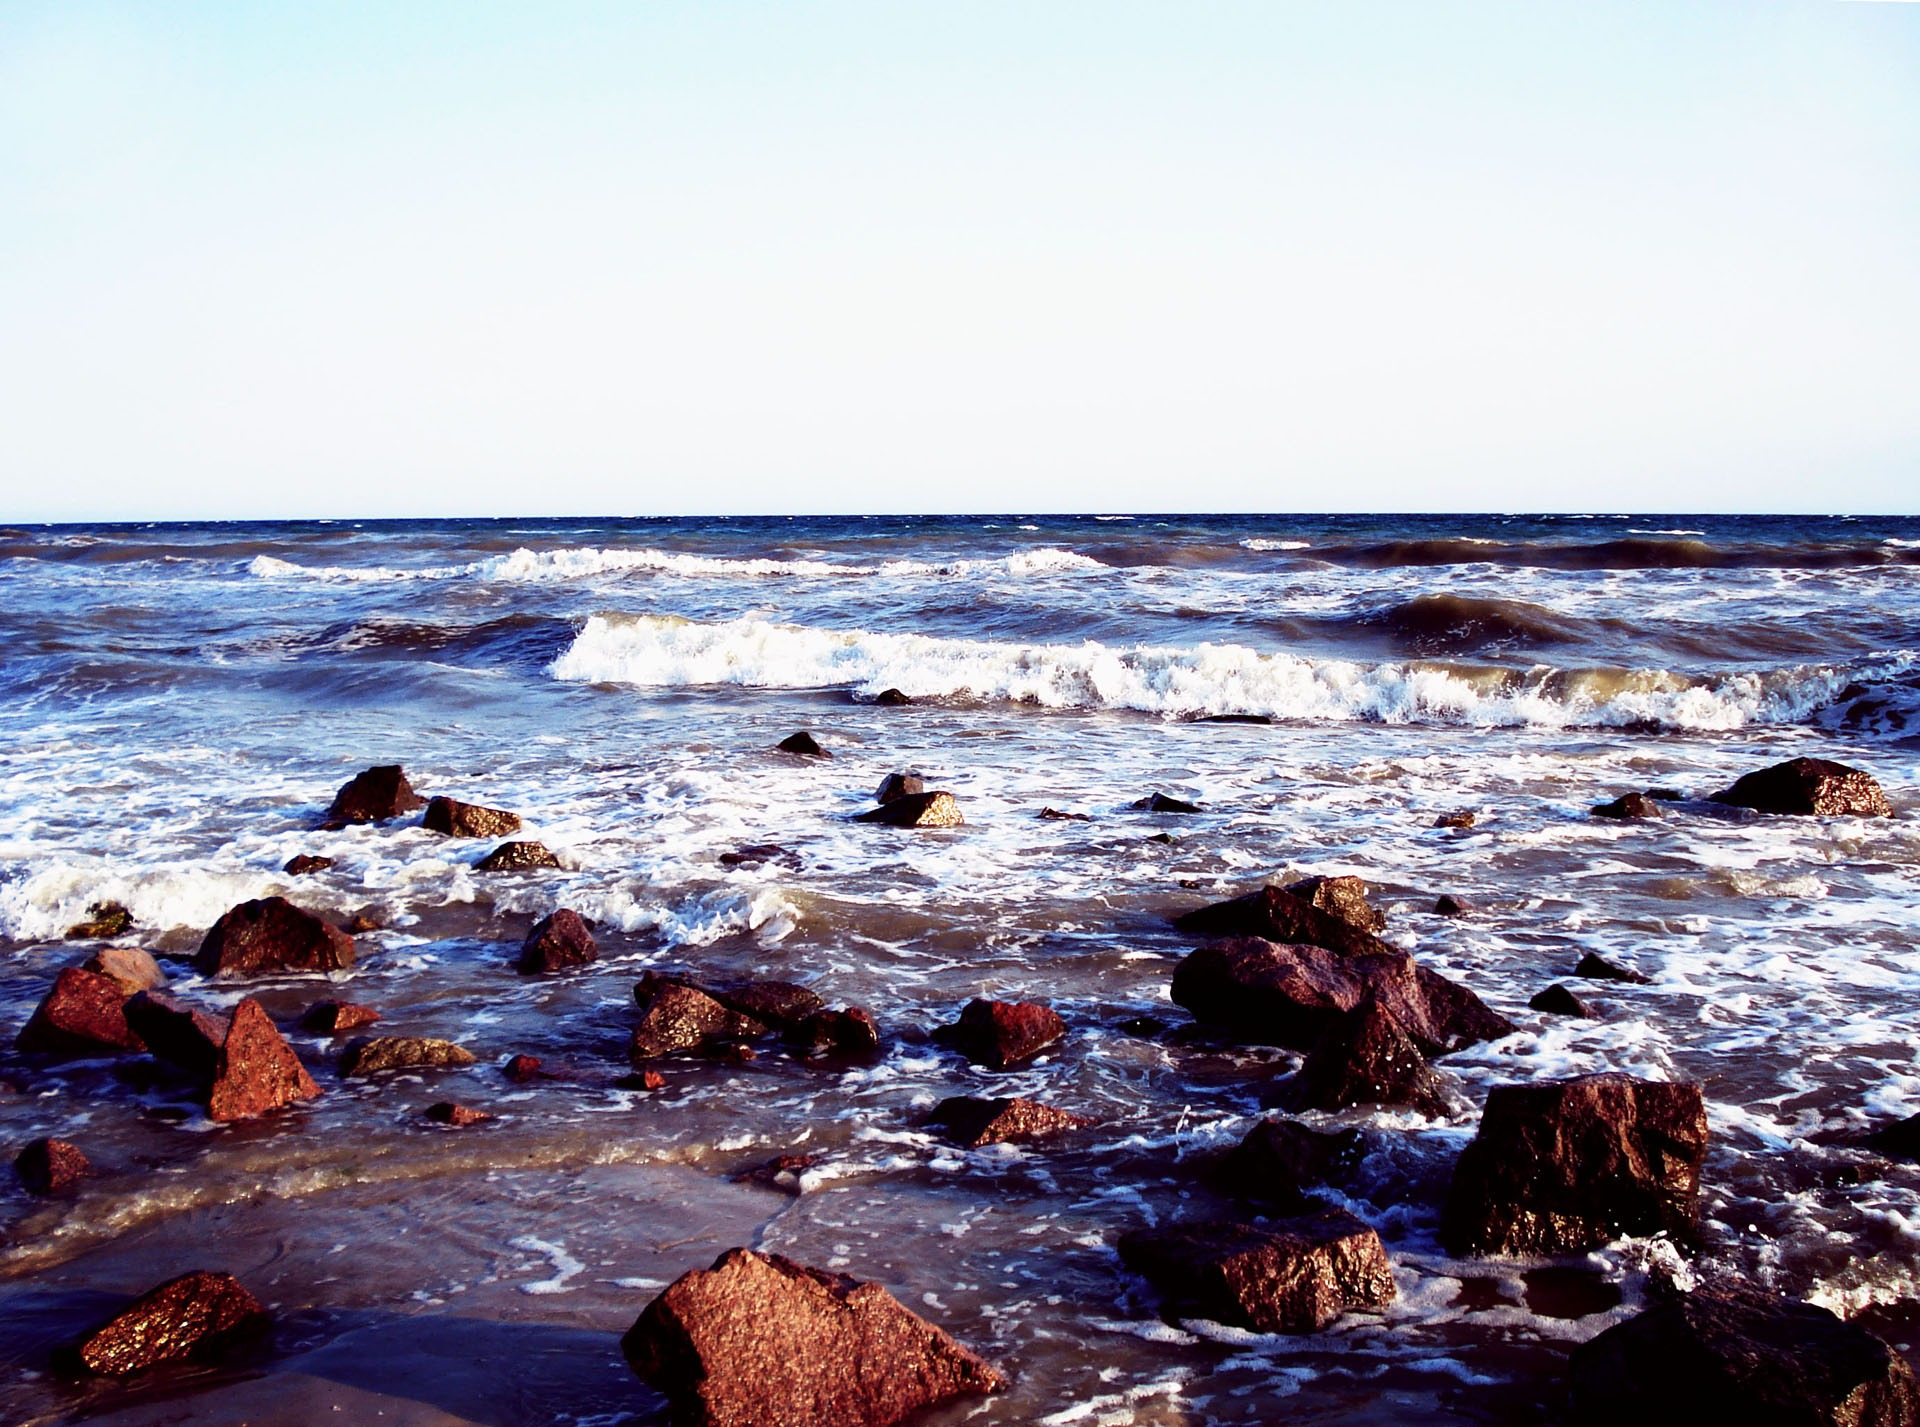
beach, sea, coast, water, rock, ocean, horizon, sunrise, sunset, morning, shore, wave, dusk, ice, cove, bay, material, body of water, rocks, cape, wind wave